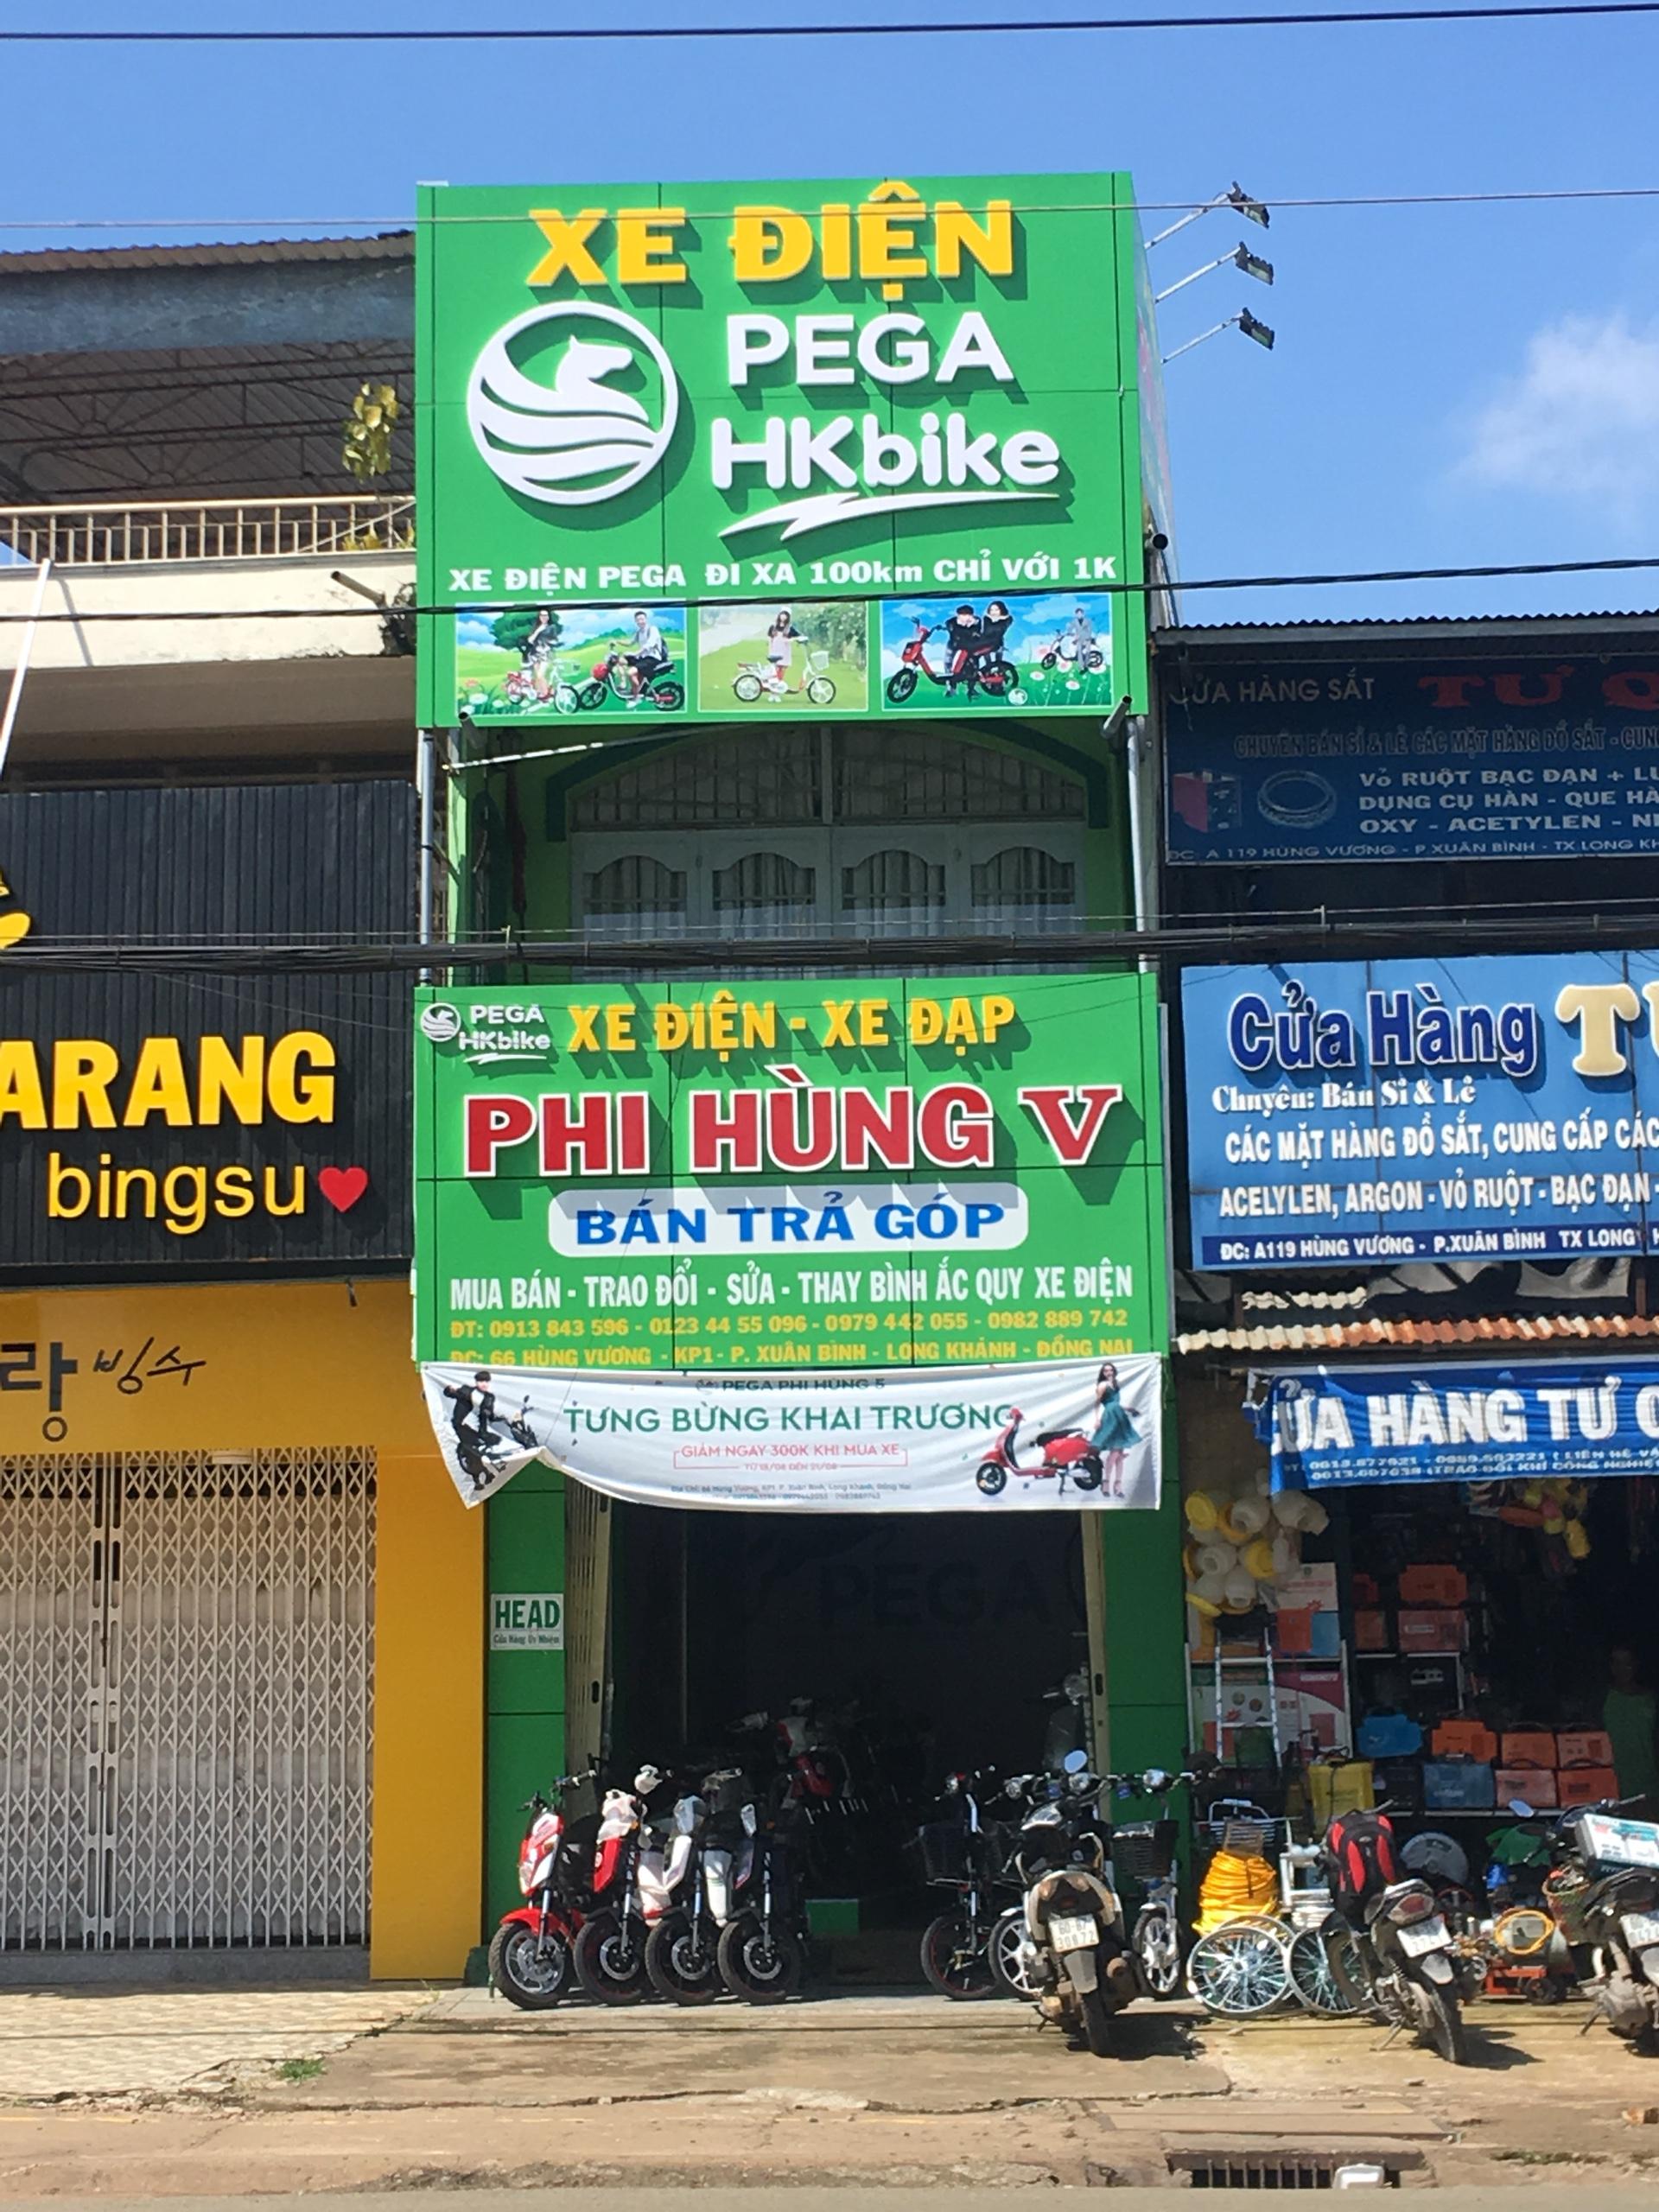
đây là khung cảnh xuất hiện ở trước những ngôi nhà trên đường